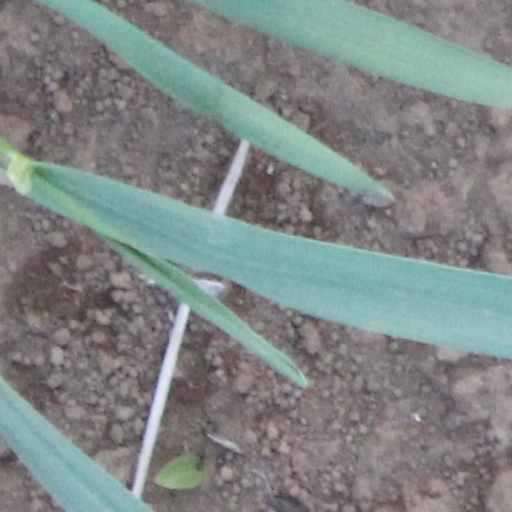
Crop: wheat